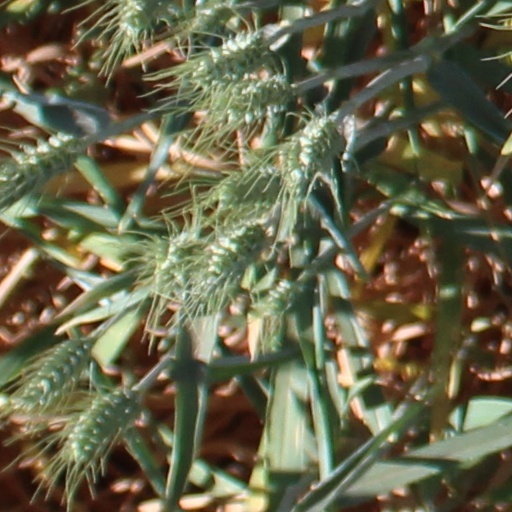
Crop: wheat